Charles Emmanuel IV

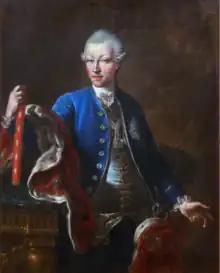
Portrait attributed to Giovanni Panealbo, 1796–1799

Charles Emmanuel IV (Carlo Emanuele Ferdinando Maria; 24 May 1751 – 6 October 1819) was King of Sardinia and ruler of the Savoyard states from 16 October 1796 until 1802, when he abdicated in favour of his brother Victor Emmanuel I.